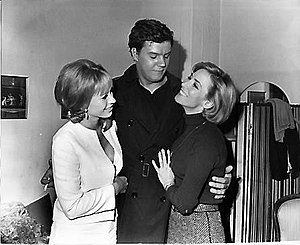
Morten Grunwald / Filmografi / Spillefilm
Morten Grunwald i 1966 sammen med Lily Weiding og Hanne Borchsenius
Walter Morten Grunwald var en dansk skuespiller, instruktør og teaterleder. Han var særlig kendt for rollen som Benny Frandsen, som han spillede i samtlige Olsen-bandenfilm, samt i rollen som kongen i tv-julekalenderen Jul på Slottet. Han var chef for flere teatre. Han var aktiv fra 1961 til 2018. I 2018 fik Grunwald konstateret lungekræft, men afviste at modtage behandling, og han døde i november samme år.